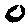
Label: 0